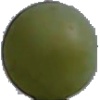
Label: Grape White 4